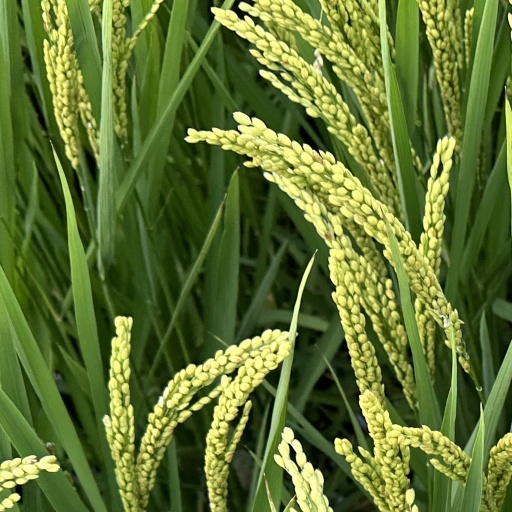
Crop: rice